Daneliya Tuleshova

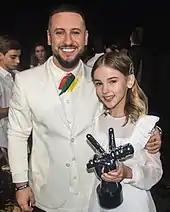
Daneliya wins "The Voice Kids Ukraine" (with her coach Monatik).

In March 2018, Tuleshova won the "Glimpse into the Future" Award at the first "International Professional Music Premium Bravo" Awards in Moscow. After receiving her award, alongside French singer Zaz, she performed "Je veux".